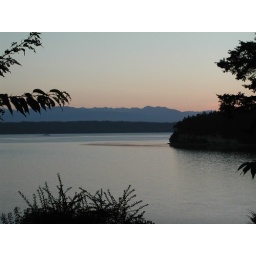
Peaceful summer sunset over the mountains and water looking out from Camano Island.